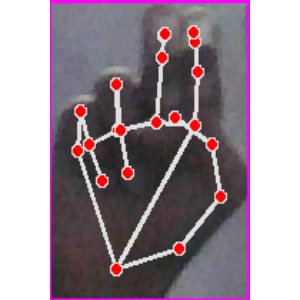
अक्षर: ह